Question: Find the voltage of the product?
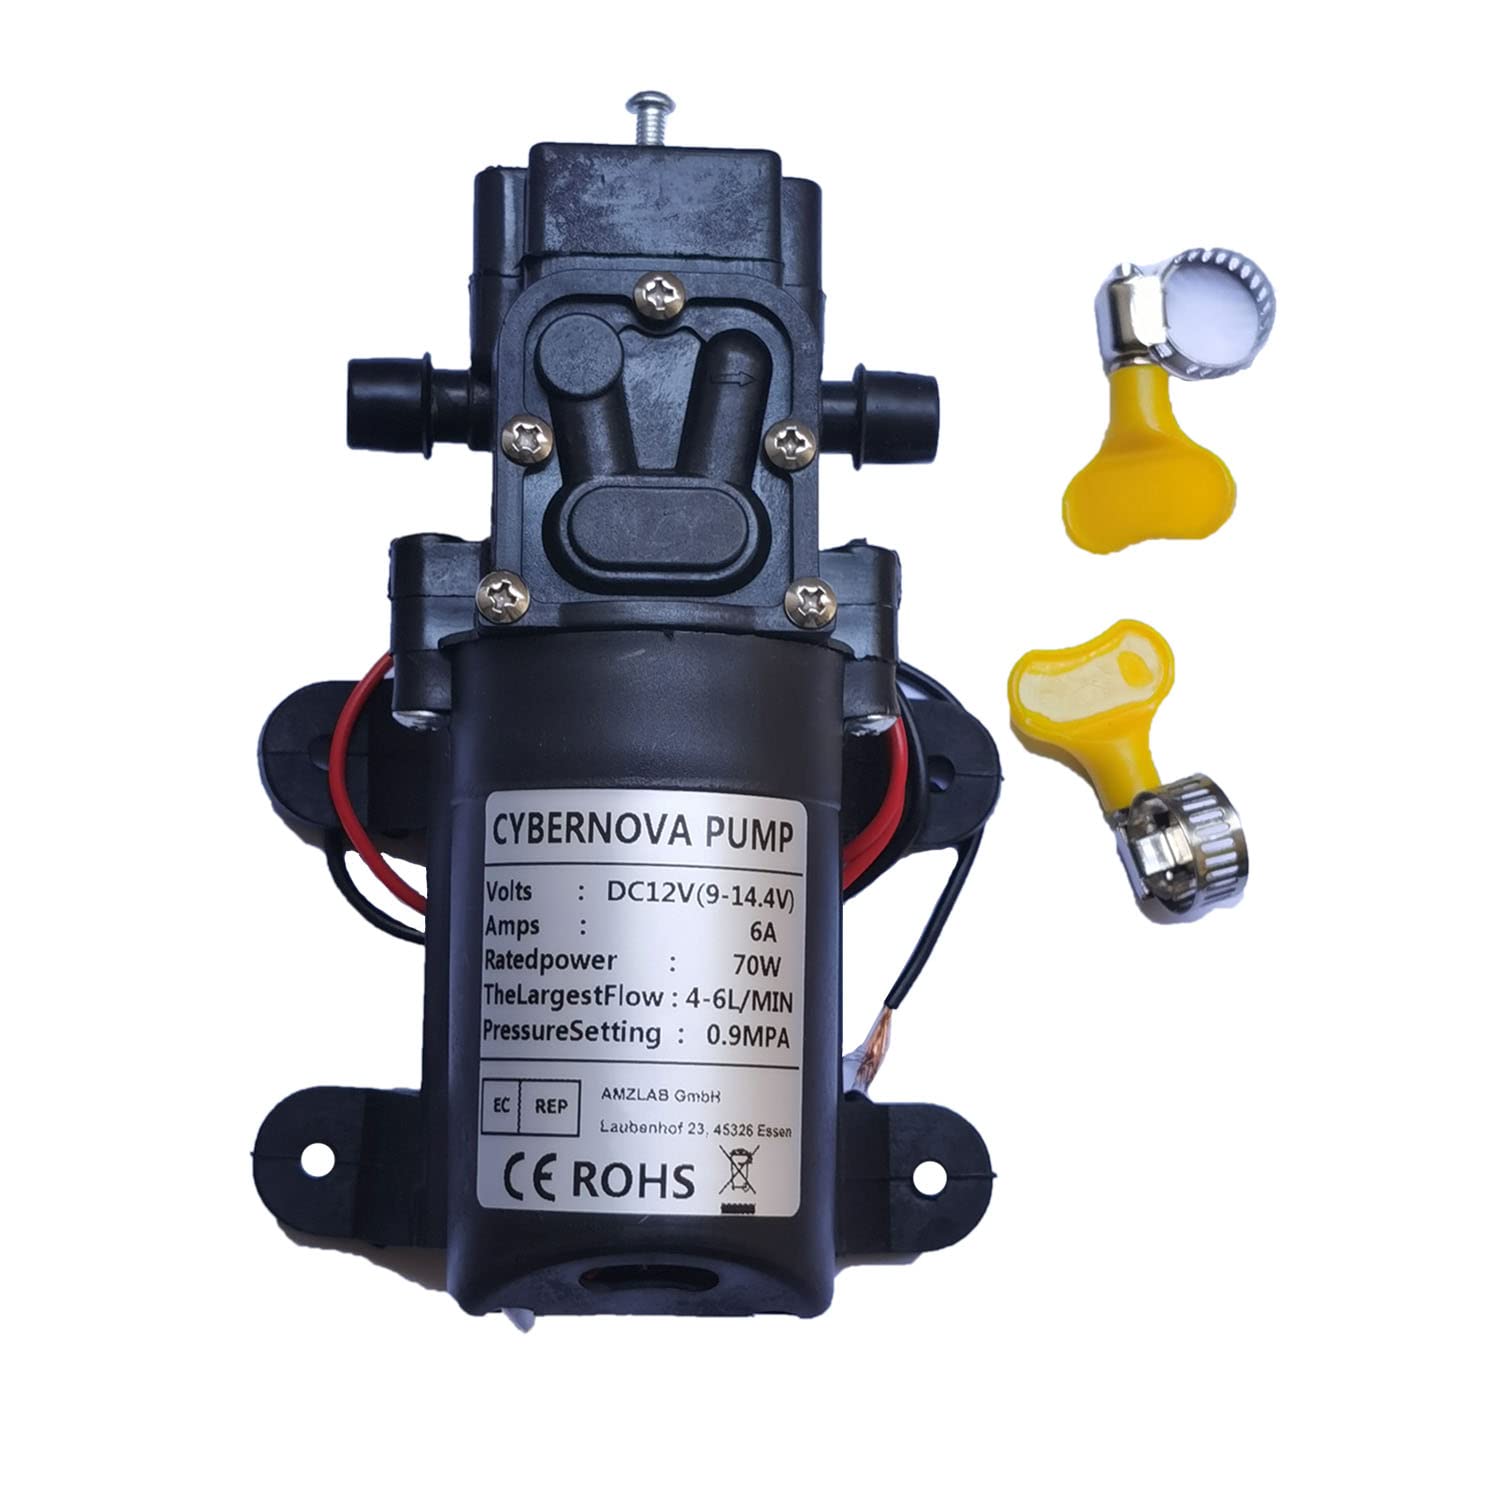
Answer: [9.0, 14.4] volt